DJ Fresh

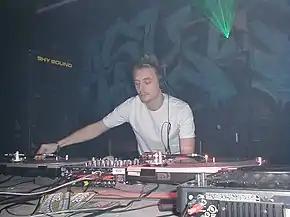
DJ Fresh performing at a rave in Springfield, Massachusetts in 2003

Along with the three other members of Bad Company, Fresh founded the record label BC Recordings, as well as the website Dogs on Acid. Bad Company's track "The Nine", was released in 1998 when Fresh was just 21 years old. "The Nine" was later voted the greatest drum & bass track of all time by readers of Knowledge Magazine